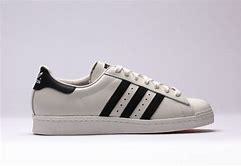
Brand: Adidas
Model: Superstar 80S